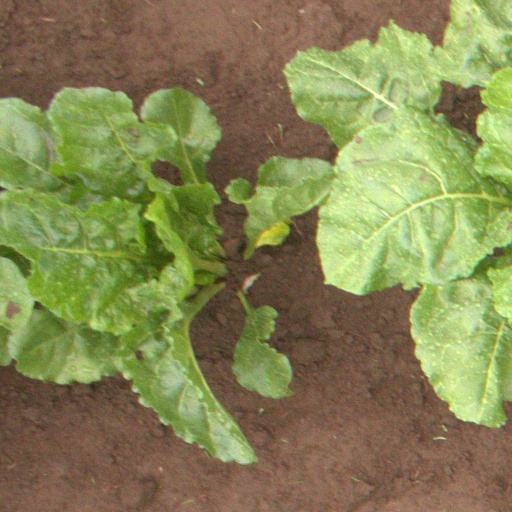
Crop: sugar beet